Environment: real
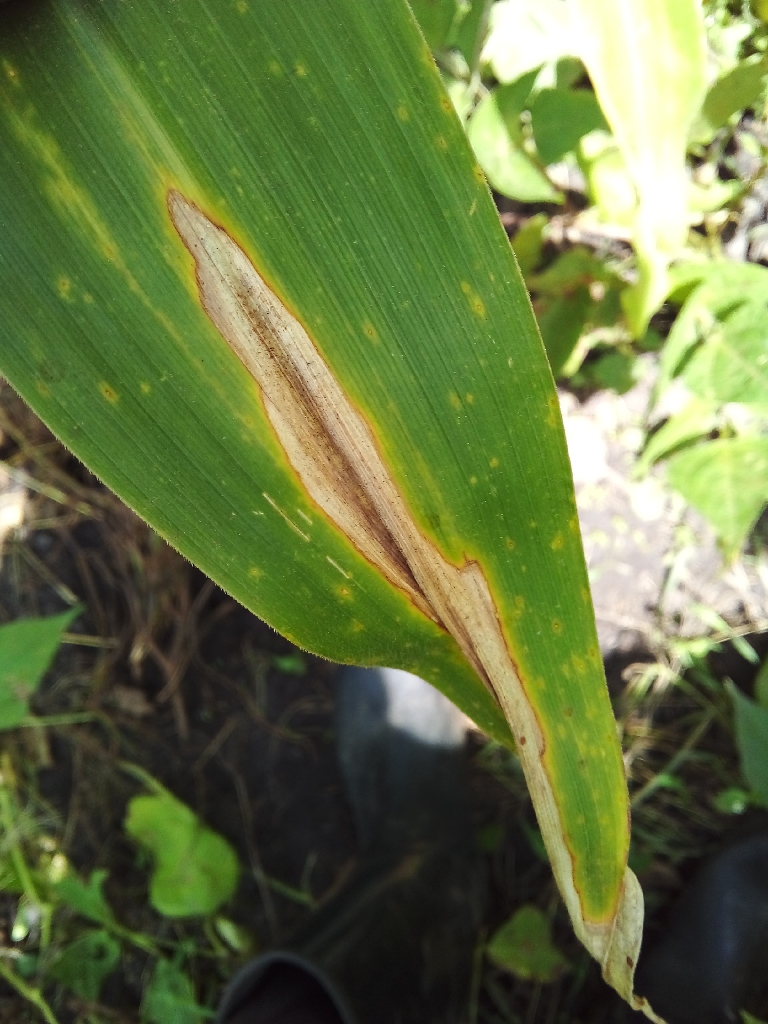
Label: northern_corn_leaf_blight